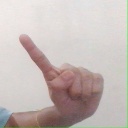
अक्षर: ए